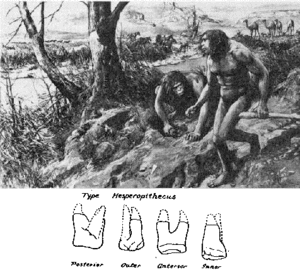
Représentation imaginaire de l'Homme du Nebraska
L'Homme du Nebraska fut le nom attribué par la presse populaire à Hesperopithecus haroldcookii, une espèce putative de grand singe. Hesperopithecus signifie «singe du monde occidental», il a été présenté comme le premier primate supérieur de l'Amérique du Nord. Bien que n'étant pas une mystification délibérée, la classification a été prouvée comme étant une erreur. La dent a été découverte dans des couches géologiques datant du pliocène. Dans le contexte de l'époque, en plein débat sur l'origine continentale de l'humanité, découvrir un fossile humain datant du pliocène en Amérique du Nord était d'une importance majeure.